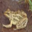
Label: frog